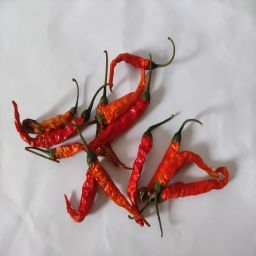
Crop: Chile Pepper
Quality: Dried